Gabriele Dambrone

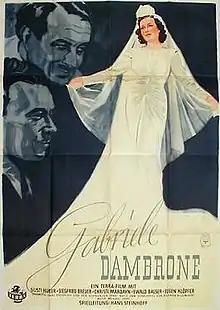

Gabriele Dambrone is a 1943 German drama film directed by Hans Steinhoff and starring Gusti Huber, Siegfried Breuer and Christl Mardayn. It was shot at the Babelsberg Studios in Berlin. Location shooting took place in Vienna and Tyrol. This was an expensive production with a budget of 1,627,000 Reichsmarks. The film was a popular success at the box office.